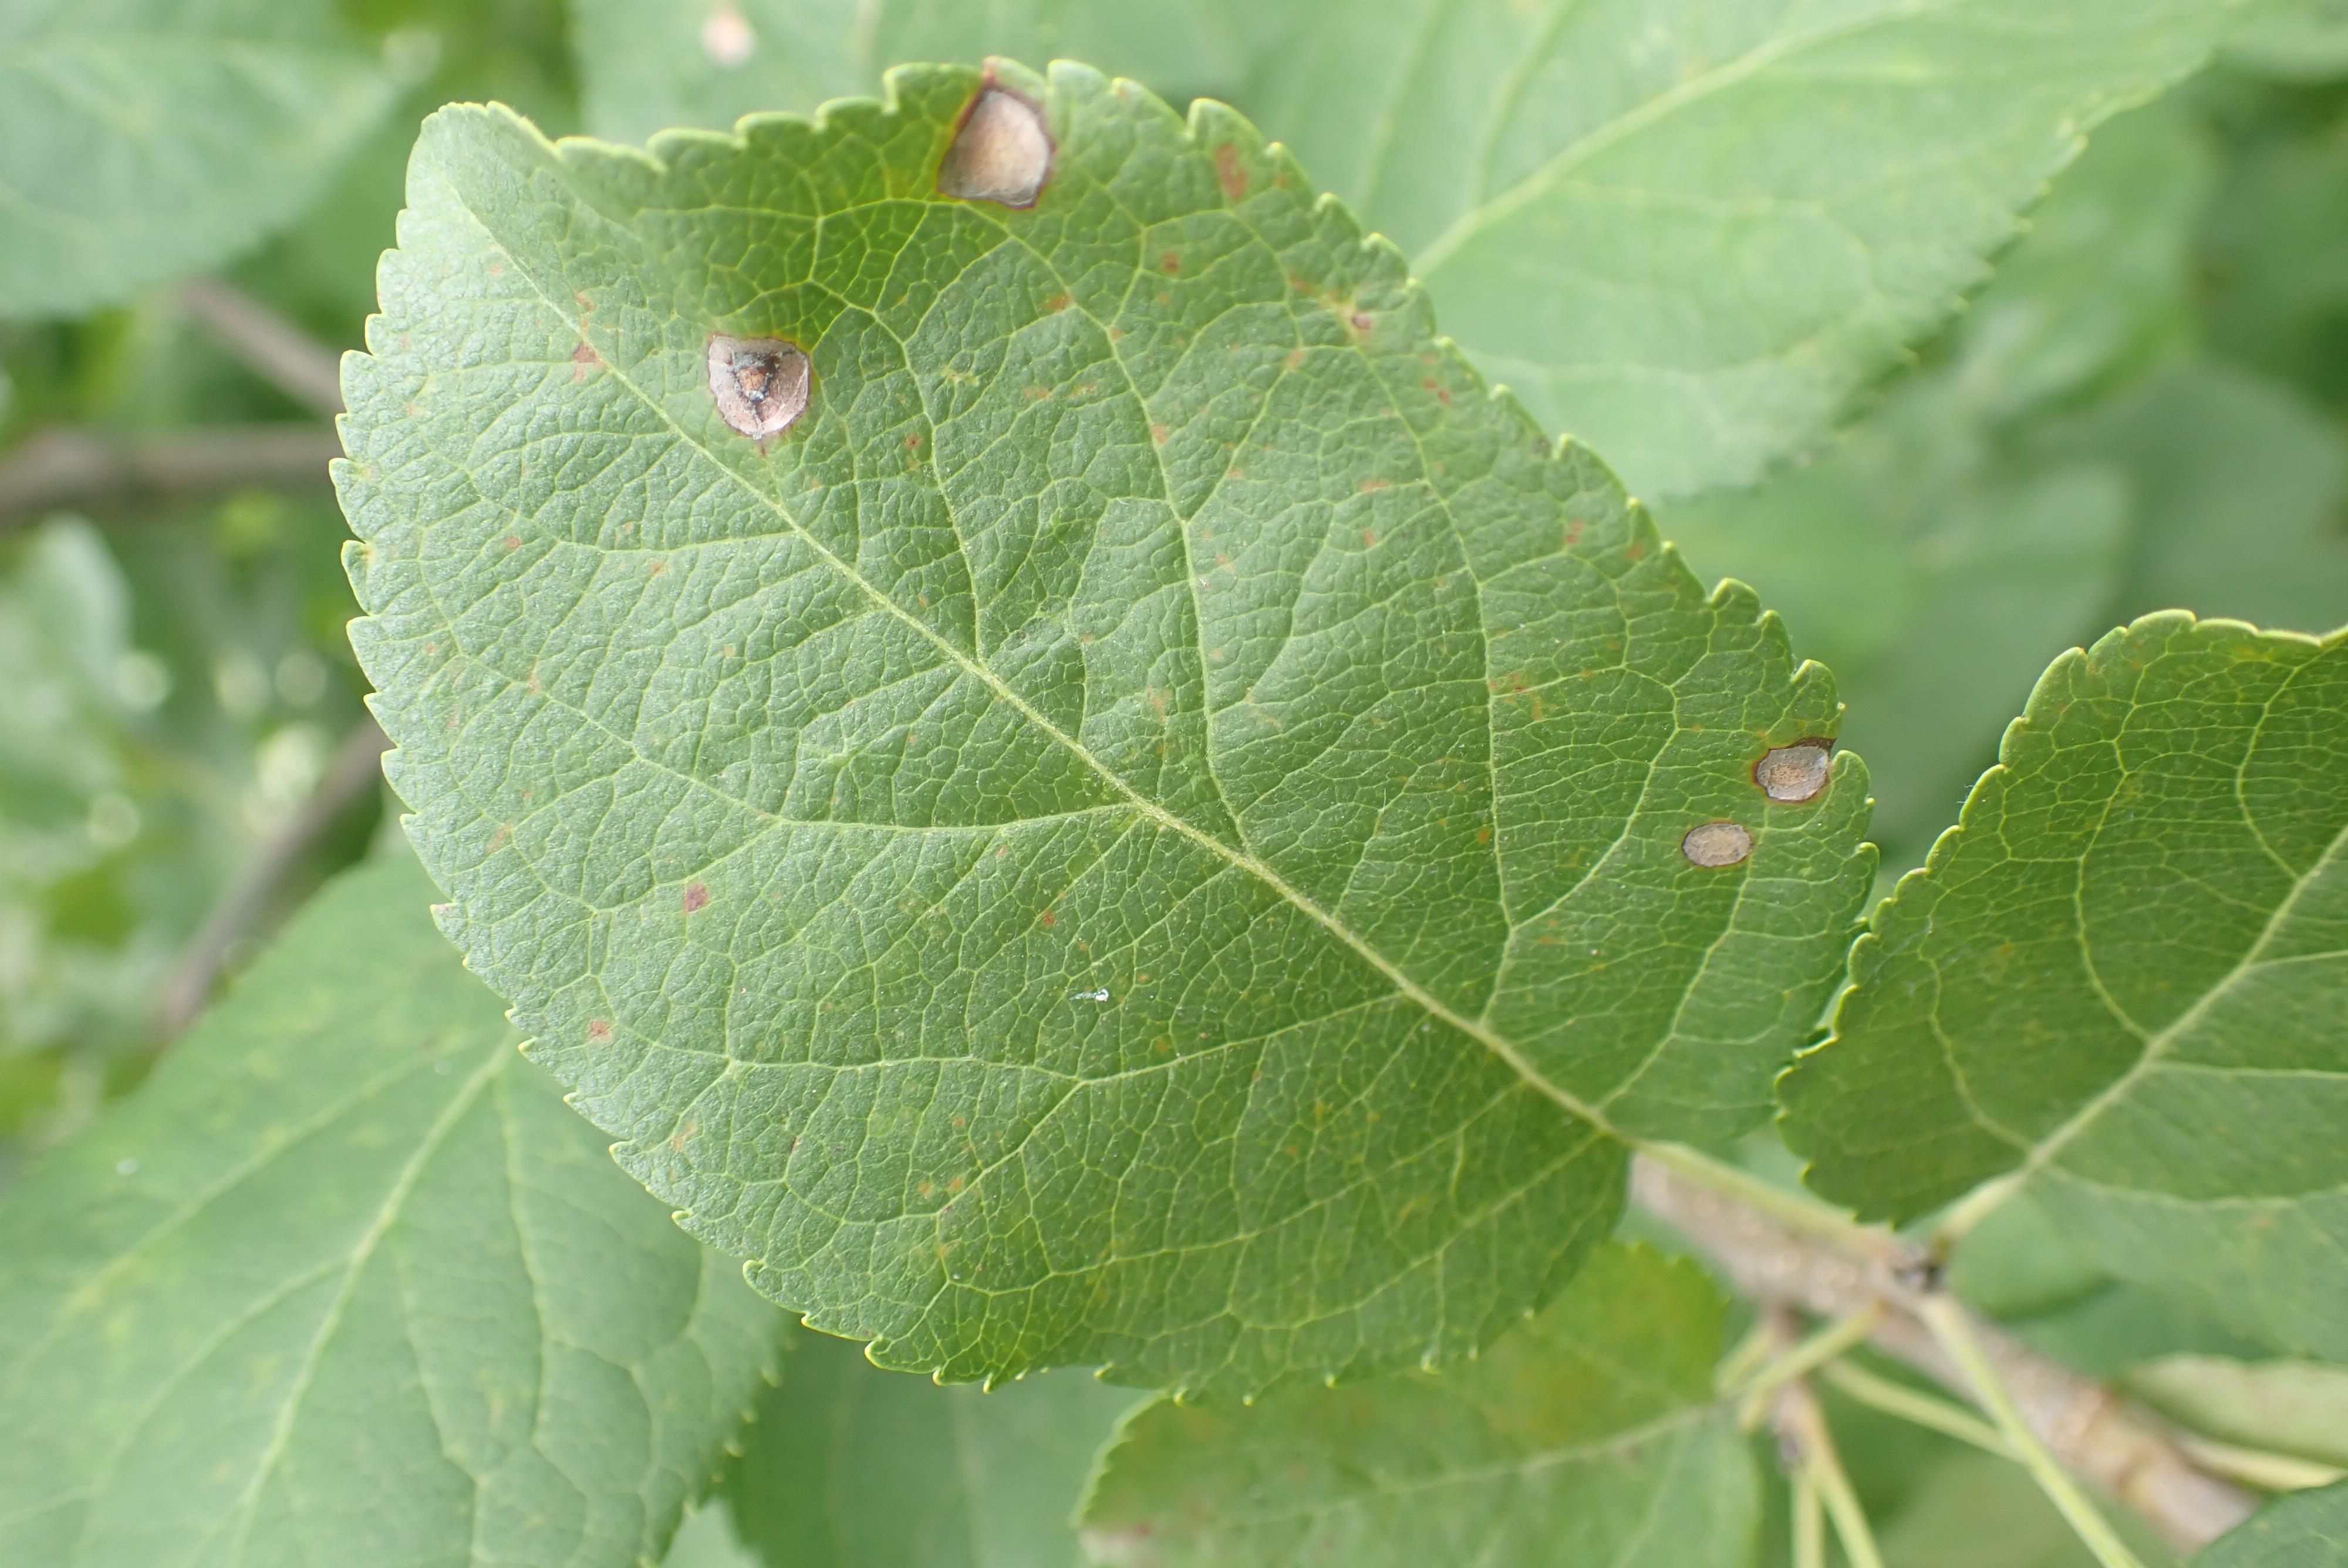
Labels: frog_eye_leaf_spot